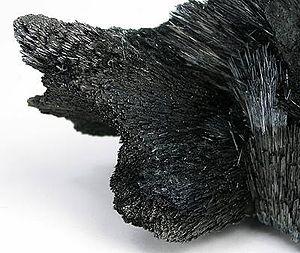
L'antimoine est l'élément chimique de numéro atomique 51, de symbole Sb. C'est un membre du groupe des pnictogènes. De propriétés intermédiaires entre celles des métaux et des non-métaux, l'antimoine est, avec l'arsenic, un métalloïde du cinquième groupe principal du tableau périodique. Il s'agit d'un élément faiblement électropositif. L'électronégativité selon Pauling est de l'ordre de 1,9, alors que celle de As avoisine 2.